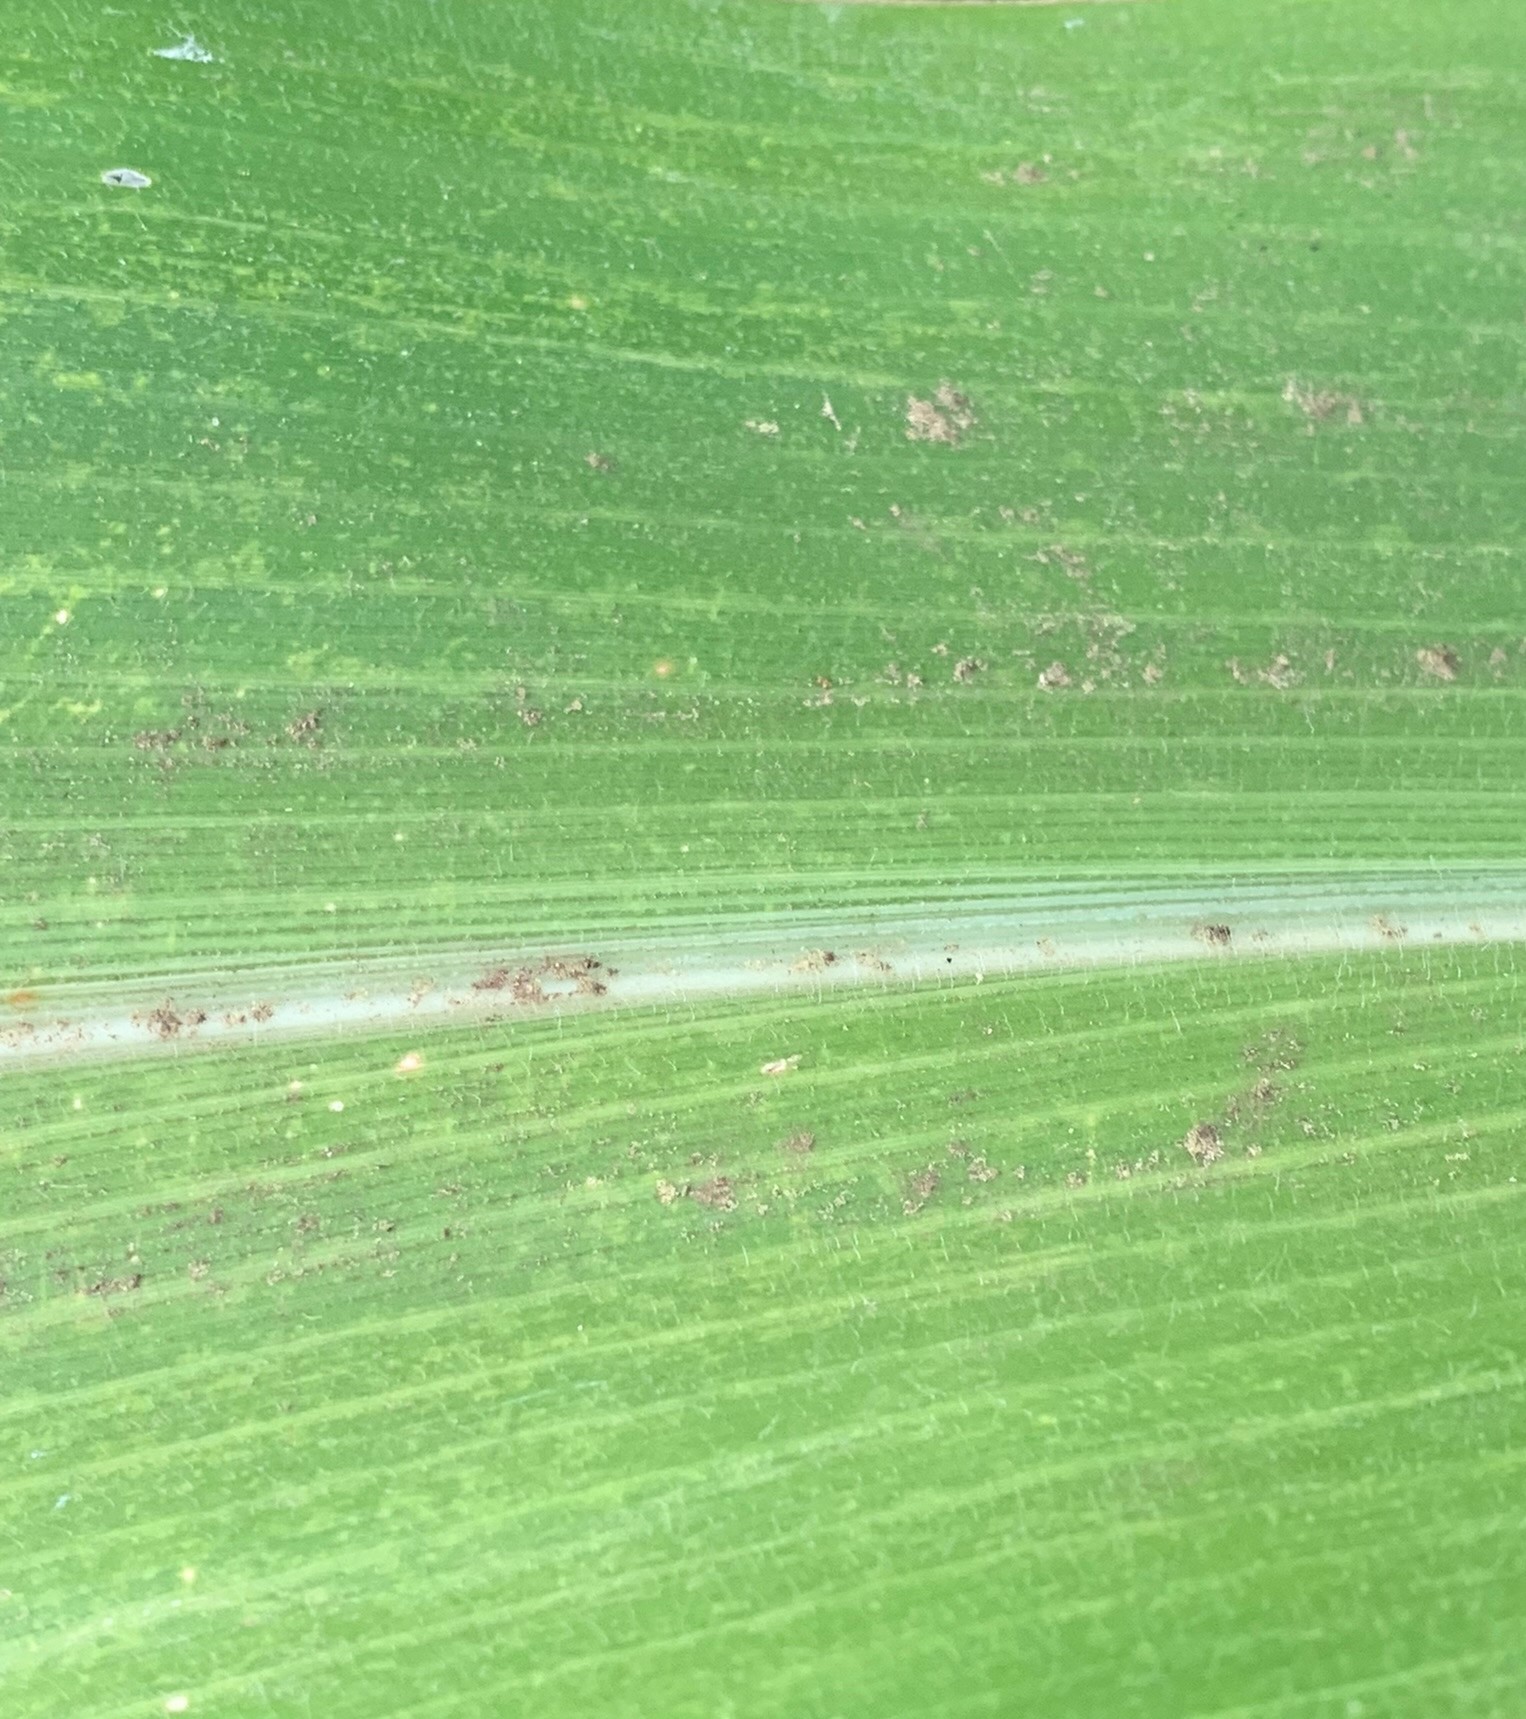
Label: MLN